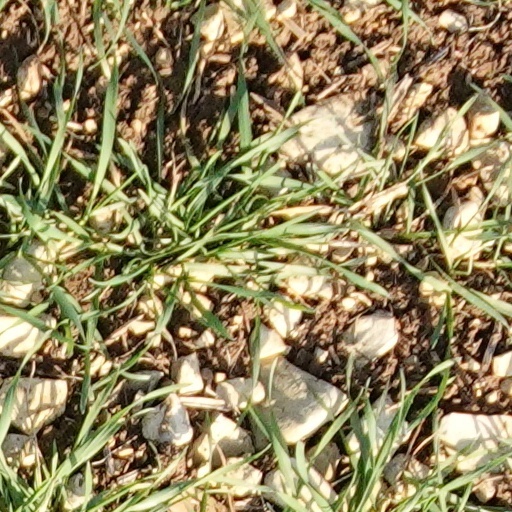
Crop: wheat